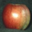
Label: apple